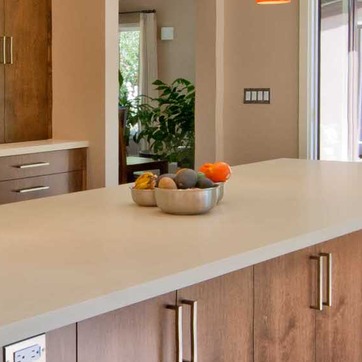
Material: food